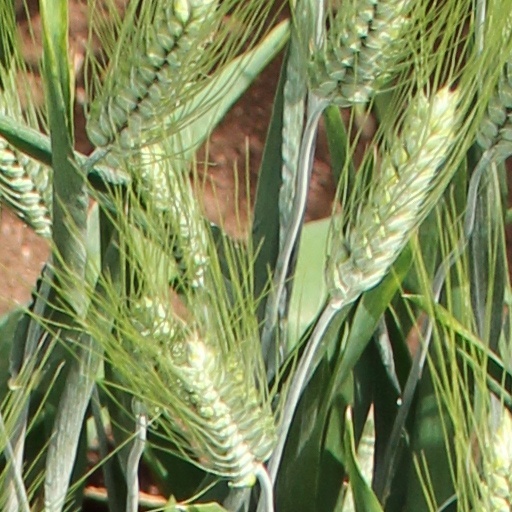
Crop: wheat